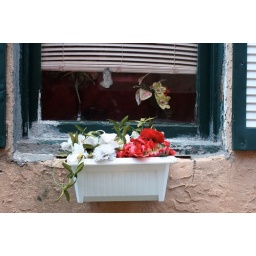
fake flowers in window